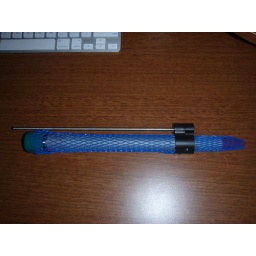
The big brown truck of happiness stopped by the house yesterday.